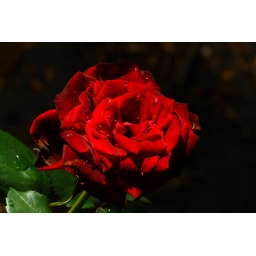
The deep red and black blooms of my Inkspot tea rose in the sun today.